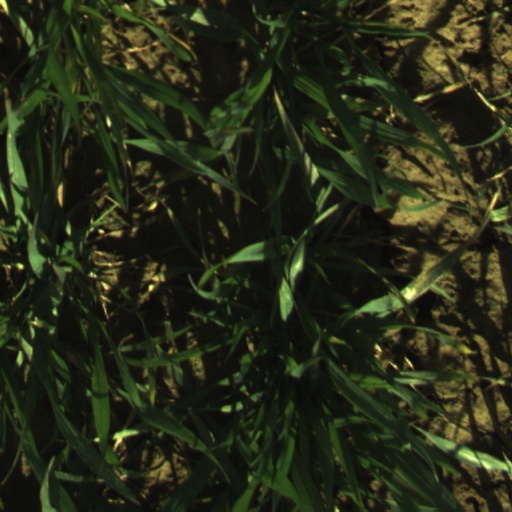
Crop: wheat